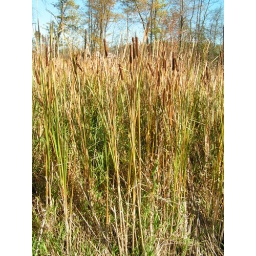
Often seen by the side of the road in Ontario this time of year, bullrushes make great dried flower arrangements.